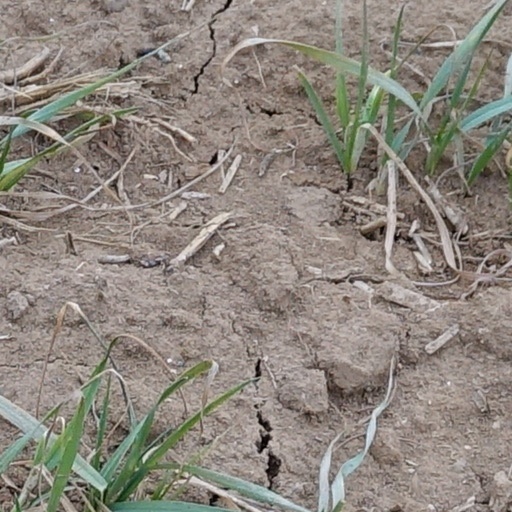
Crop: wheat